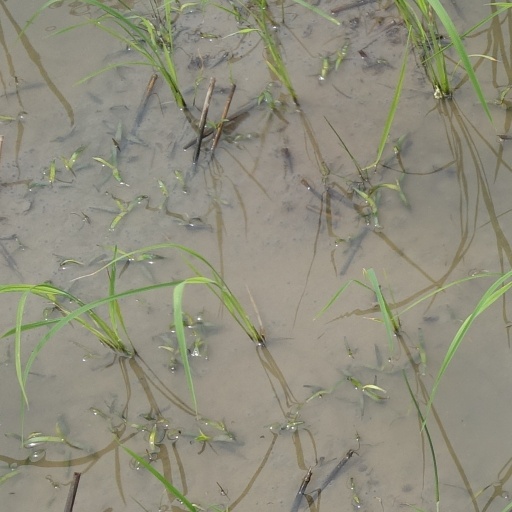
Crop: rice